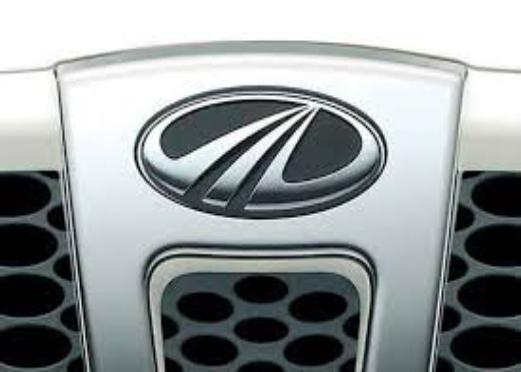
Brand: Mahindra-2
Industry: Transportation